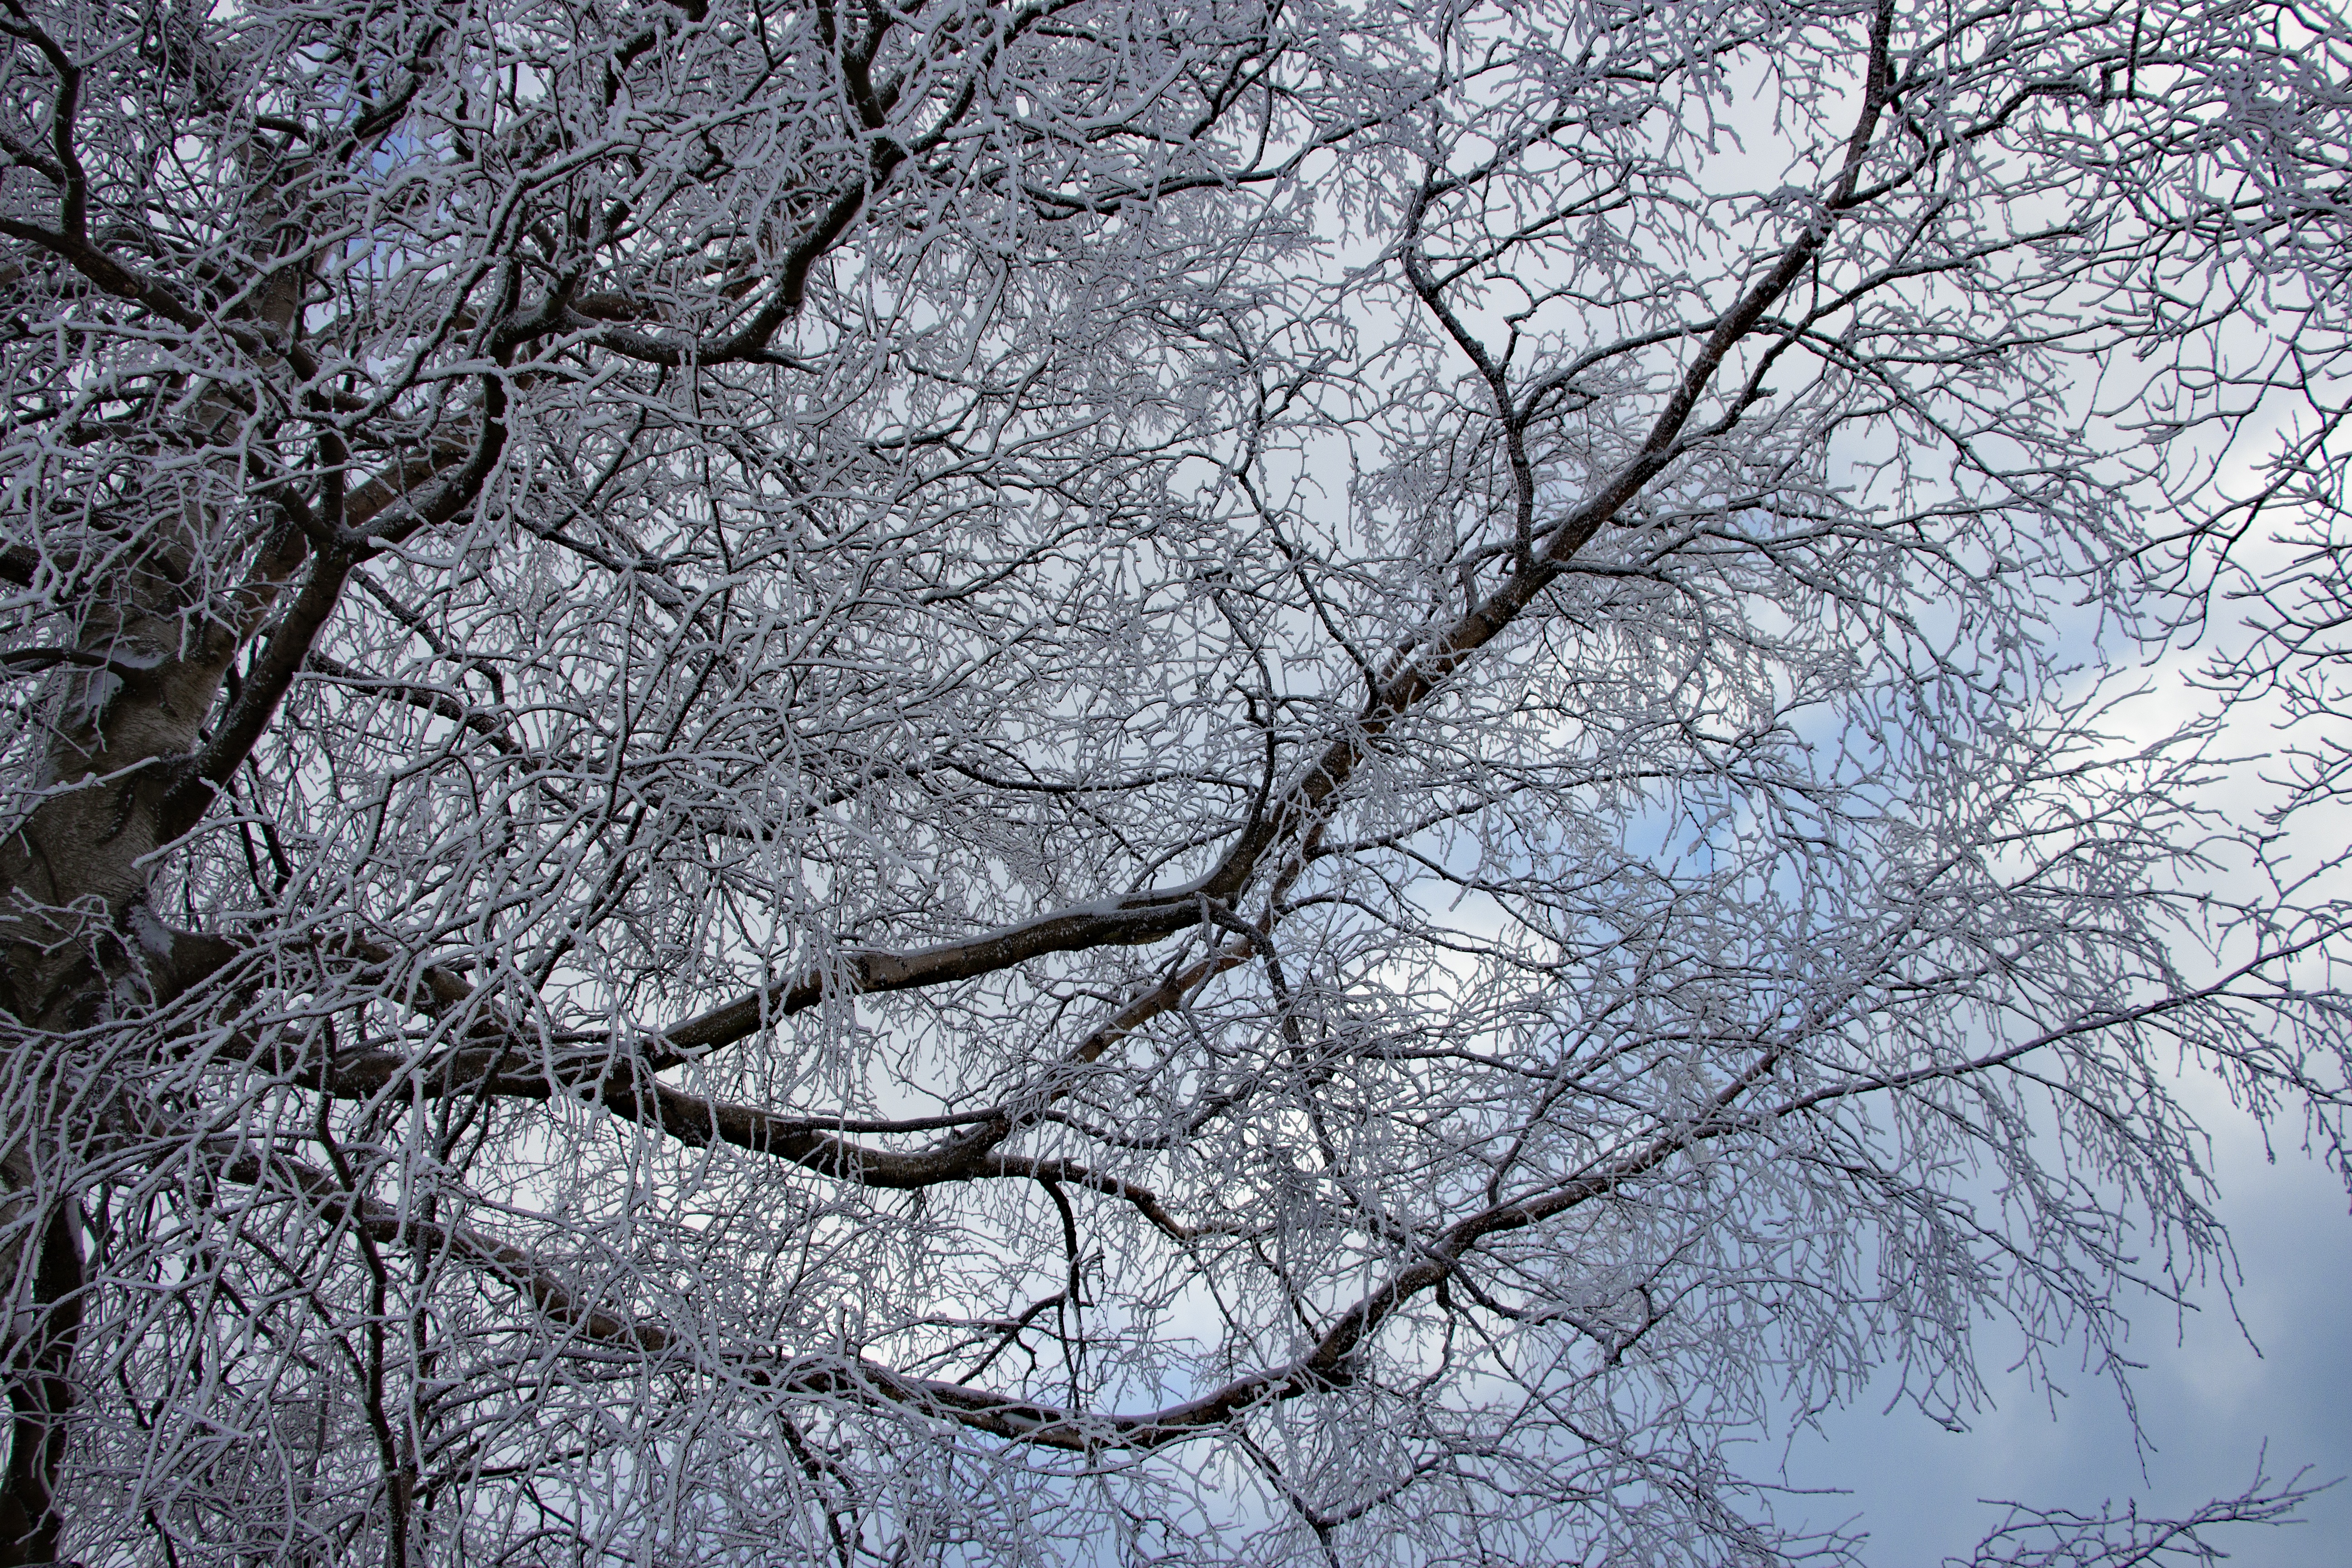
landscape, tree, forest, branch, blossom, snow, winter, black and white, plant, sky, sunlight, leaf, frost, trunk, spring, snowy, cherry blossom, twig, deciduous, woodland, wintry, freezing, winter trees, woody plant